William Bruce (architect)

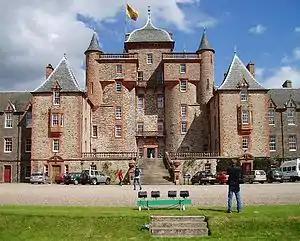
The main front of Thirlestane Castle, largely as Bruce remodelled it

Following the accession of James VII in 1685, Bruce gradually fell from favour, and was distrusted by the new regime. After the Revolution of 1688, and the accession of William of Orange as king, he was once again at odds with his Protestant rulers, and he refused to take up his seat in Parliament. As a staunch Episcopalian, Bruce was considered a potential Jacobite threat. In 1693 he was briefly imprisoned in Stirling Castle for refusing to appear before the Privy Council. He was incarcerated again at Stirling in 1694, and from 1696 in Edinburgh Castle. Bruce was expelled from parliament in 1702, his seat passing to his son John Bruce. Despite these imprisonments, he continued his architectural work, indeed the 1690s and 1700s were his most prolific years. Bruce was imprisoned at Edinburgh Castle again in 1708 and was only released a short time before his death, at the beginning of 1710.